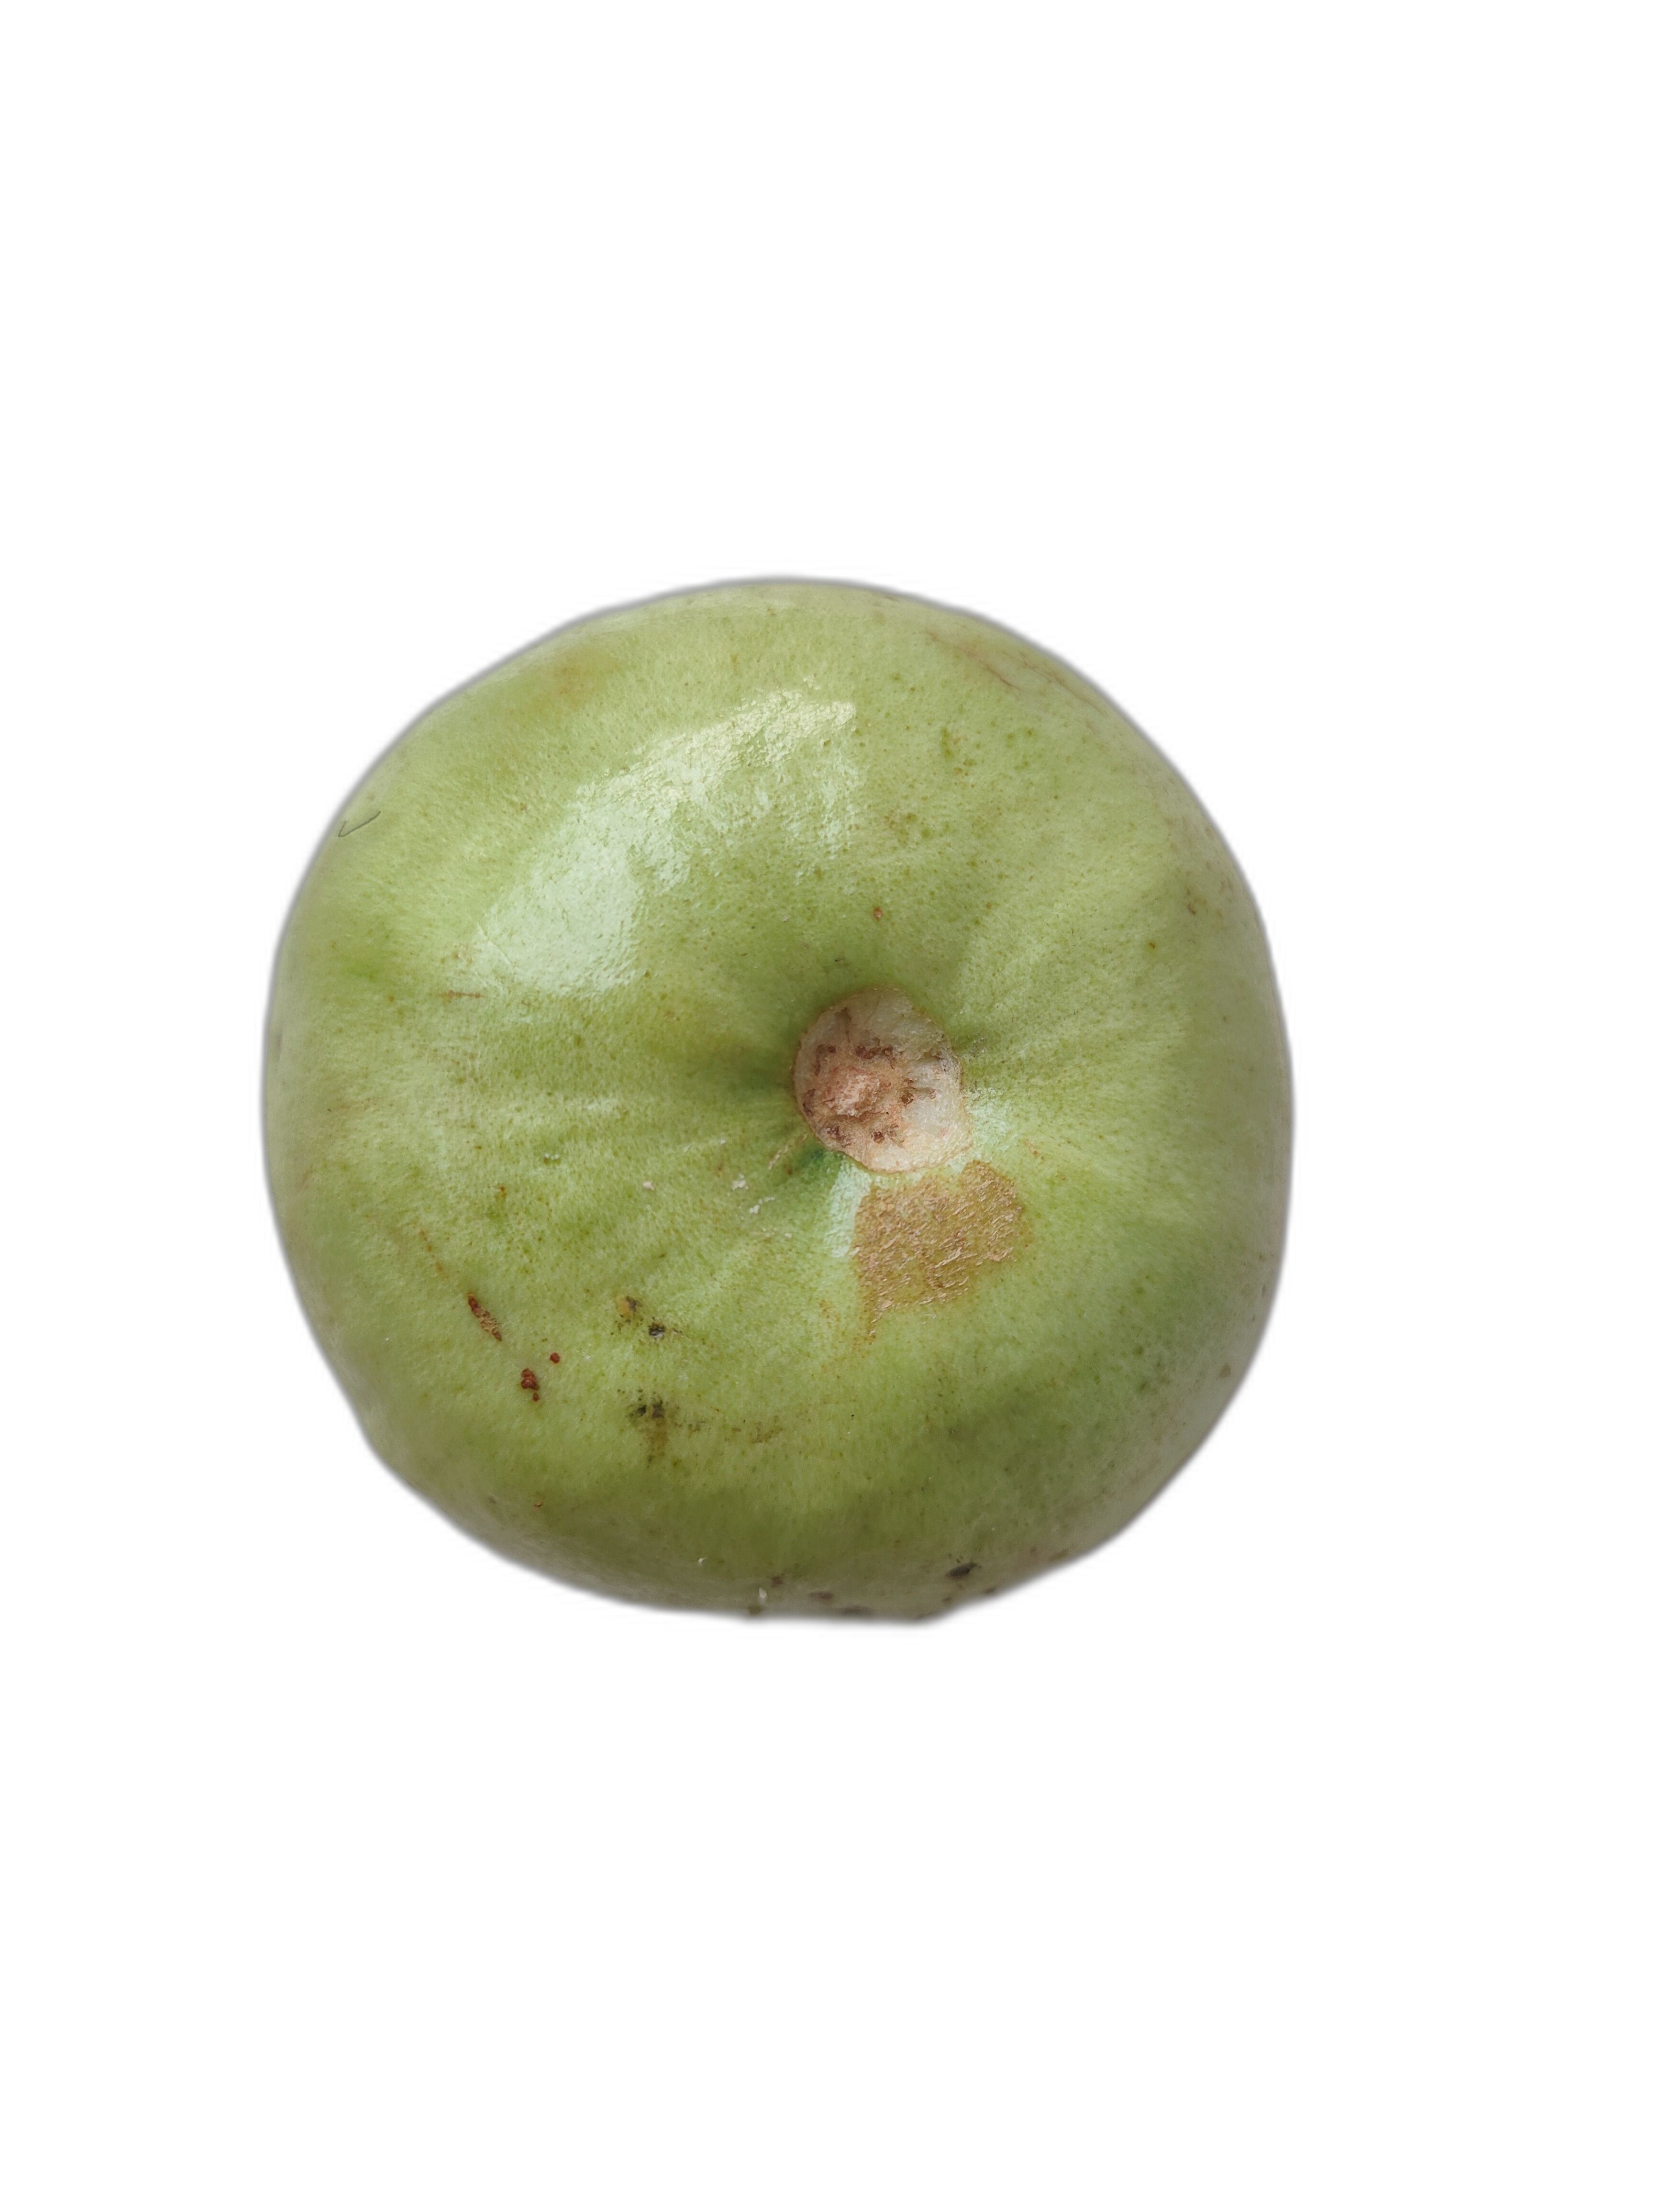
Plant part: fruit
Disease: Anthracnose